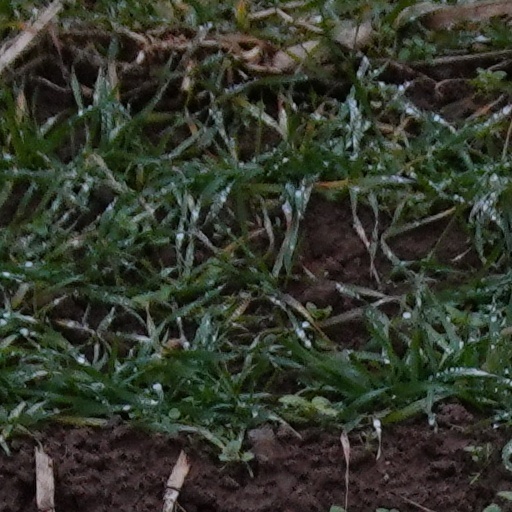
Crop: wheat